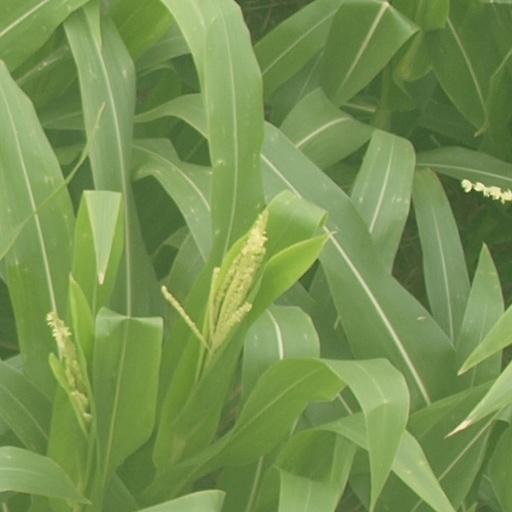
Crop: maize; corn